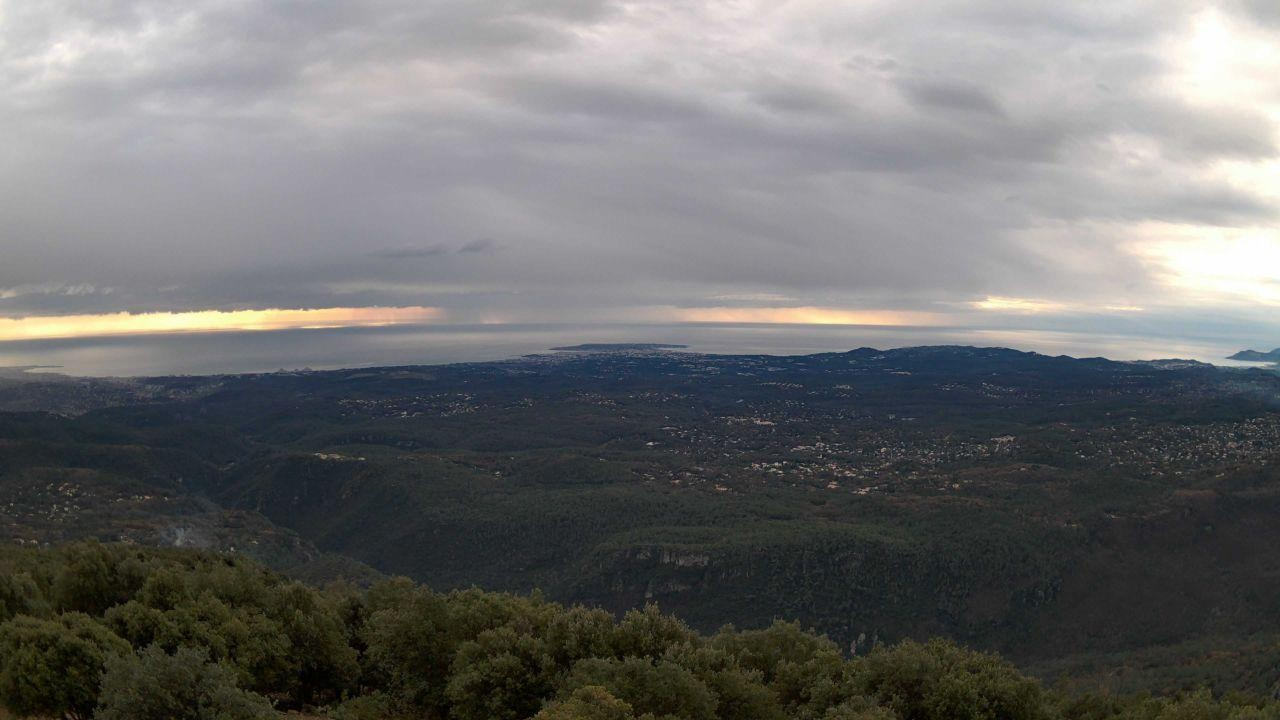
Fire: no
Smoke: no